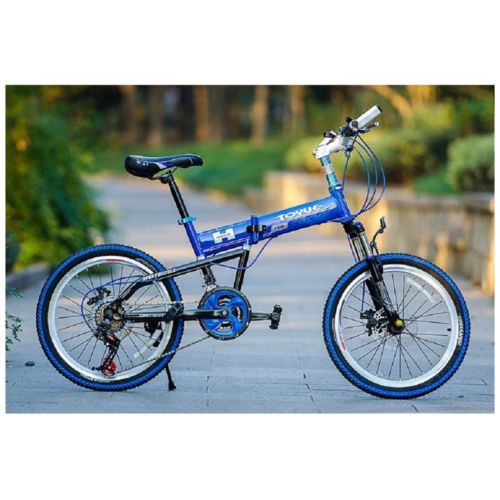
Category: bicycle